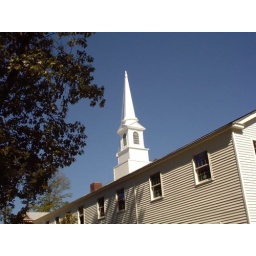
027 Beautiful steeple against blue sky SEPTEMBER 17, 2002